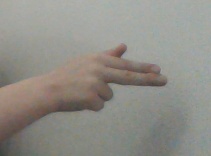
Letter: ghain